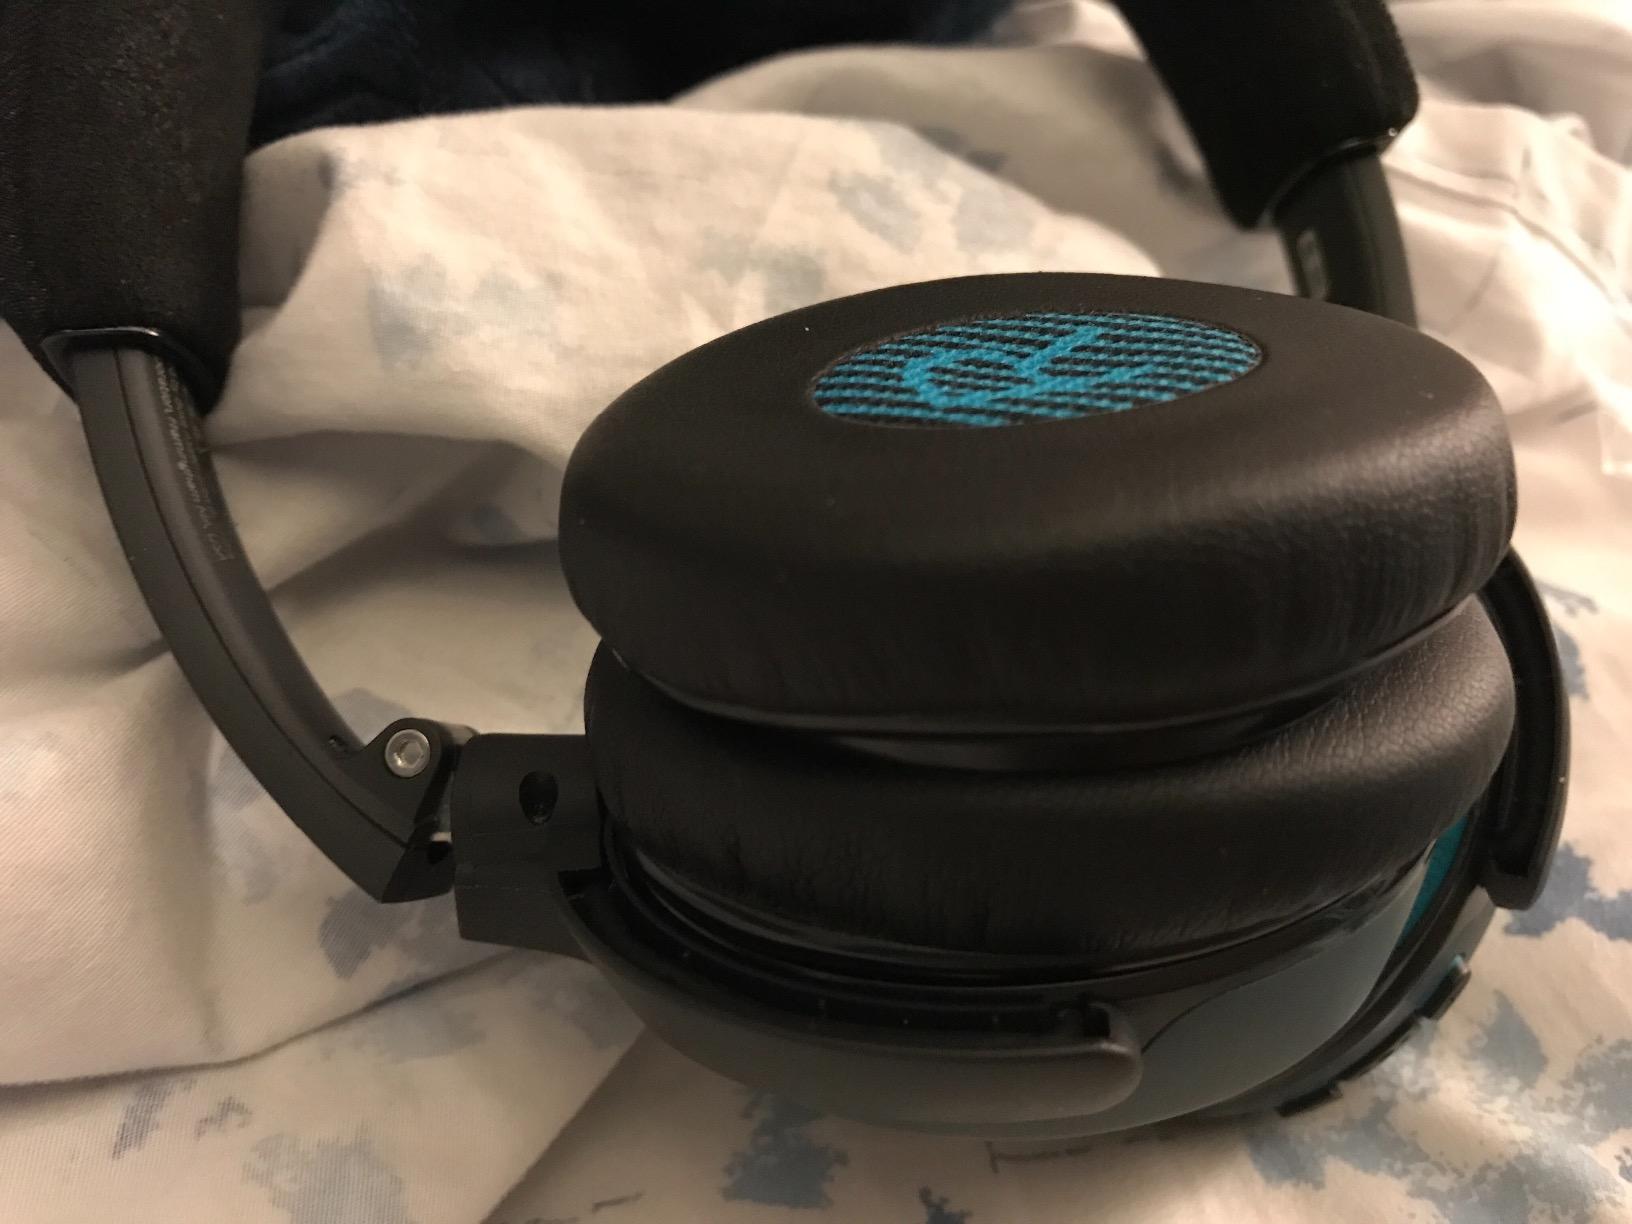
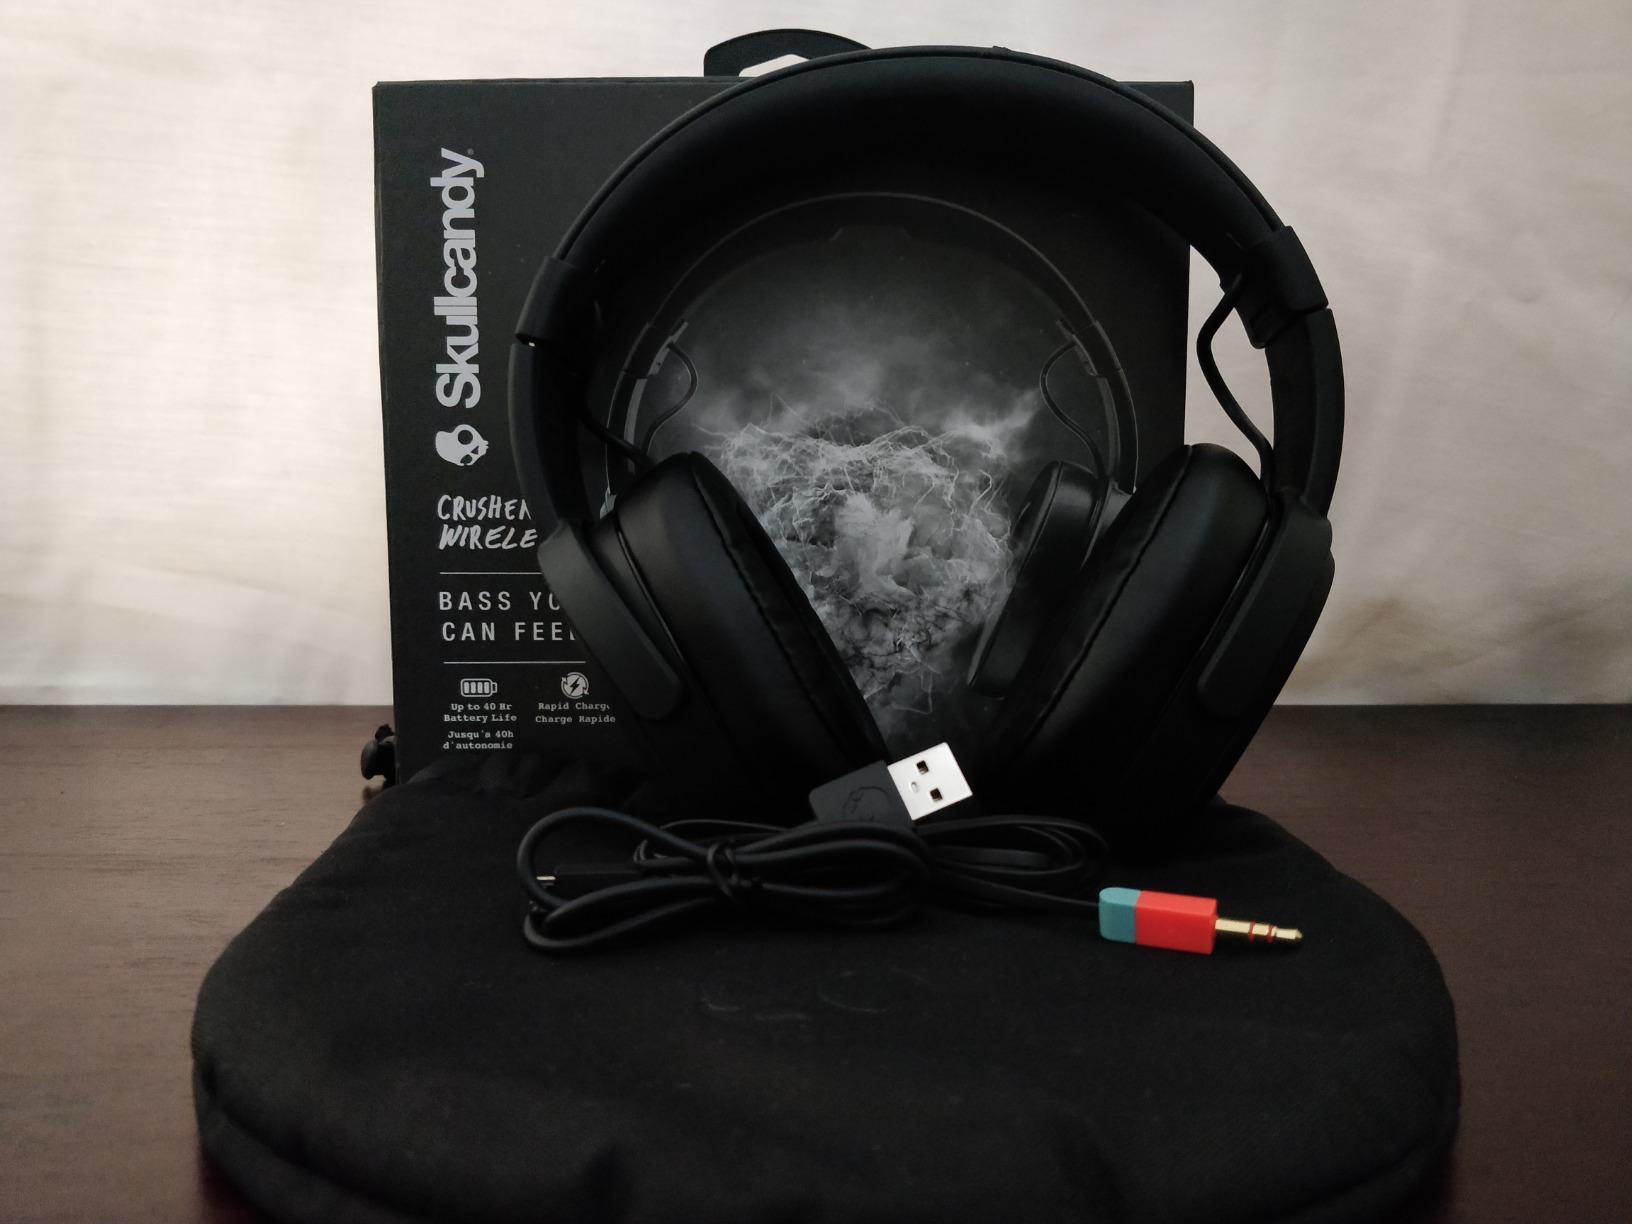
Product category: headphones
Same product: no